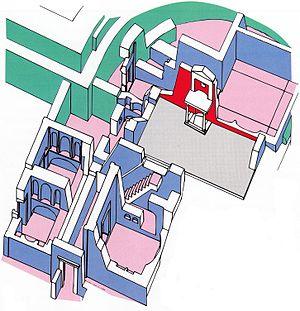
La tombe de saint Pierre, découverte dans la nécropole du Vatican, se trouve sous la basilique Saint-Pierre au Vatican. Elle comprend plusieurs tombes et un emplacement construit pour commémorer l'emplacement de la tombe de l'apôtre Pierre. Le tombeau de saint Pierre se situe près de l'extrémité ouest d'un complexe de mausolées qui remontent à 130 après Jésus-Christ et l'an 300. Le complexe a été partiellement démoli et comblé de terre pour fournir une base pour la construction de la précédente basilique, également appelée basilique de Constantin, sous le règne de Constantin Iᵉʳ, commencée entre 326 et 333 : elle nécessite la démolition du Circus Vaticanus ou cirque de Caligula qui s'étendait sur la partie sud du chantier. Constantin décide de raser les sépultures de la nécropole alignées le long d'un sentier car la tradition y fixait la tombe de saint Pierre.
La nécropole du Vatican également connue sous le nom de Scavi, s'étend sous la Cité du Vatican, à une profondeur qui varie de 5 à 12 mètres, sous la basilique Saint-Pierre.